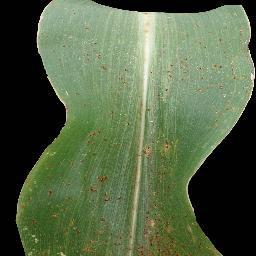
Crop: corn
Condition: (maize)_common_rust